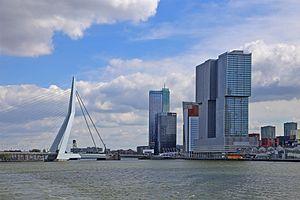
Ces listes classent les bâtiments de l'Union européenne qui ont une hauteur d'au moins 150 mètres, mesurée selon les standards habituels. Sont compris dans ces mesures les flèches et les éléments architecturaux, à l'exclusion des antennes radio. Pour les bâtiments existants, ce sont les hauteurs actuelles qui sont retenues dans ces classements. Cette liste inclut les bâtiments en construction qui ont déjà atteint leur hauteur finale.
Rotterdam est une commune néerlandaise, située dans la province de Hollande-Méridionale. La population municipale est de 634 660 habitants. Environ 1 424 000 habitent dans son agglomération, qui fait partie de la conurbation de la Randstad. Ses habitants sont les Rotterdamois.